Tony Snell (basketball)

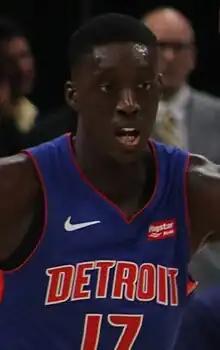
Snell with the Detroit Pistons in 2019

Tony Rena Snell Jr. (born November 10, 1991) is an American professional basketball player for the Sioux Falls Skyforce of the NBA G League. He played college basketball for the New Mexico Lobos. He was drafted with the 20th overall pick in the 2013 NBA draft by the Chicago Bulls. He is also the first NBA player to be publicly diagnosed with autism.